Asansol Junction railway station

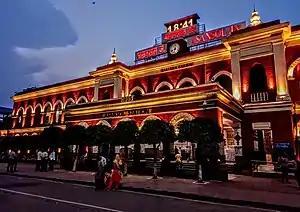
Entrance view of Asansol Junction railway station

Asansol Junction (station code: ASN) is a railway station of Eastern Railway in Asansol of Paschim Bardhaman district in the Indian state of West Bengal. The station is on the Howrah–Delhi main line. It is the 8th busiest railway station in India in terms of frequency of trains after , , , , Ambala Cant, and . Around 171 trains pass through the station daily.